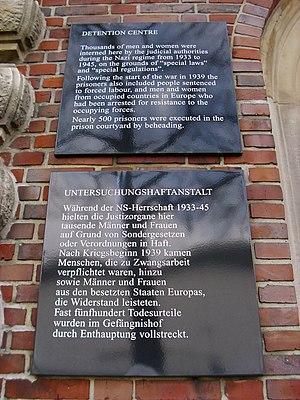
Plaque commémorartive pour les personnes détenues et exécutées de 1933 à 1945 à la Untersuchungshaftanstalt dans Hambourg.